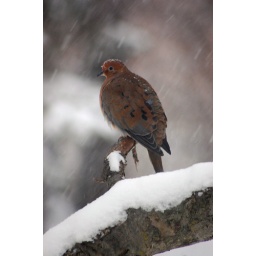
Funky little bird sitting in my apple tree.